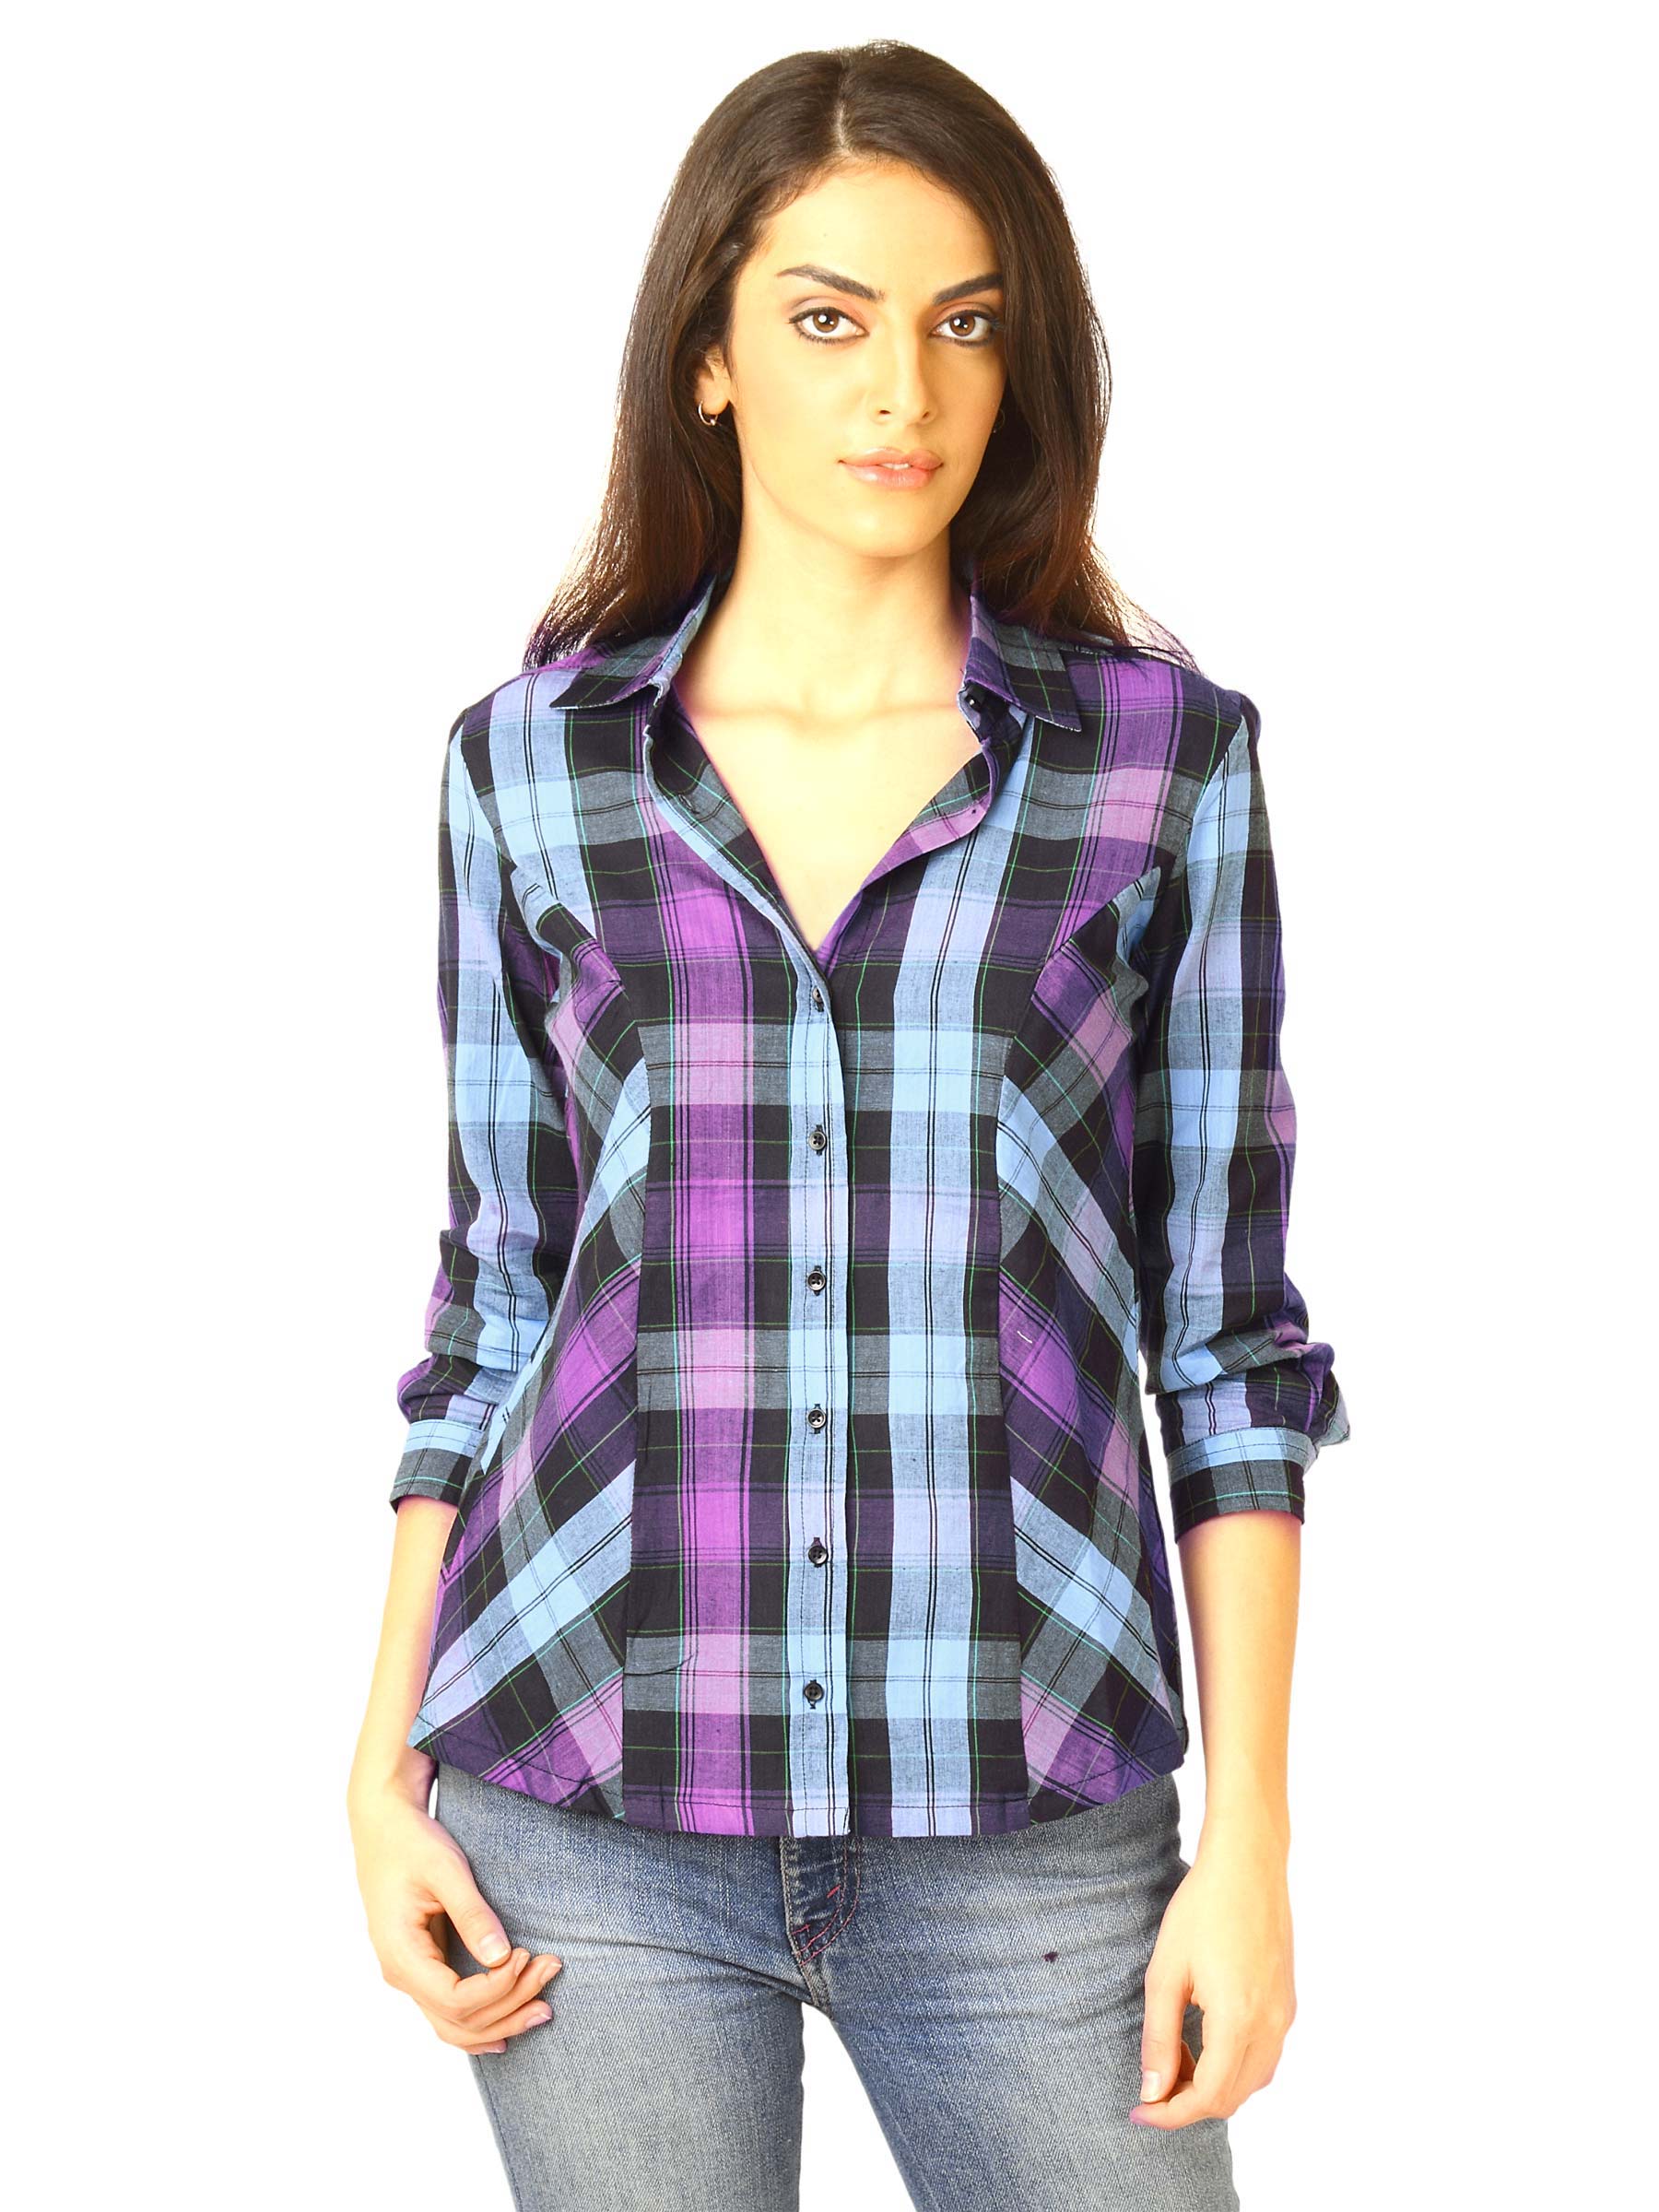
Jealous 21 Women Purple Blue Shirt
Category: Apparel / Topwear / Shirts
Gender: Women
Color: Black
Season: Fall 2011
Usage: Casual